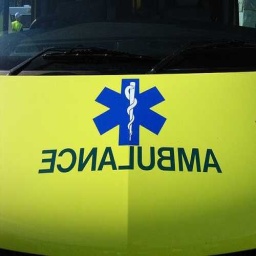
Label: ambulance